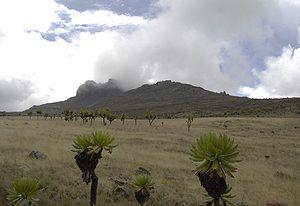
Le mont Elgon, en anglais Mount Elgon, est un sommet situé sur la frontière entre le Kenya et l'Ouganda. C'est un stratovolcan éteint culminant à 4 321 mètres d'altitude au Wagagai, un pic situé sur le rebord Sud-Ouest de la caldeira sommitale de cinq kilomètres de diamètre.
Le comté de Bungoma est un des quatre comtés de l'ancienne province occidentale au Kenya. Il est peuplé par les Luhya et, dans sa partie nord, également par les Okiek. Son chef-lieu est Bungoma. Il abrite le parc national du mont Elgon et le deuxième point le plus élevé du Kenya, le pic Lower Eglon qui culmine à 4 301 m.